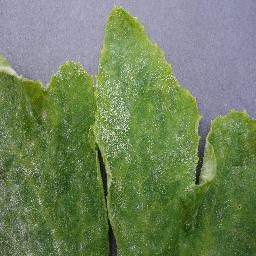
Label: Squash___Powdery_mildew